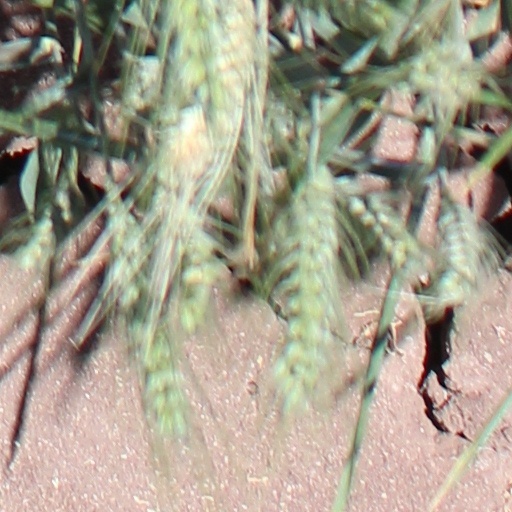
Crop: wheat